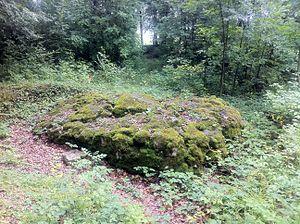
Cet article recense les blocs erratiques de Suisse.